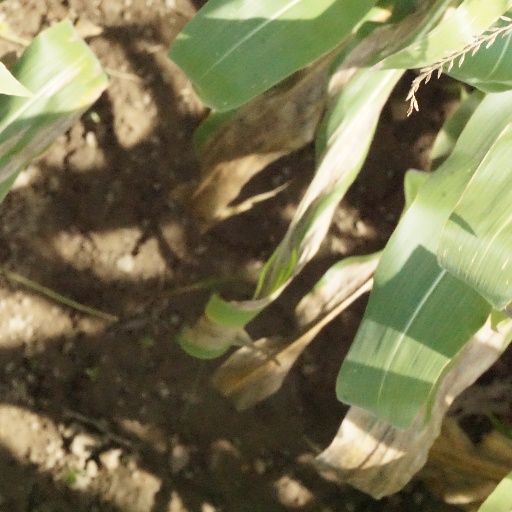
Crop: maize; corn